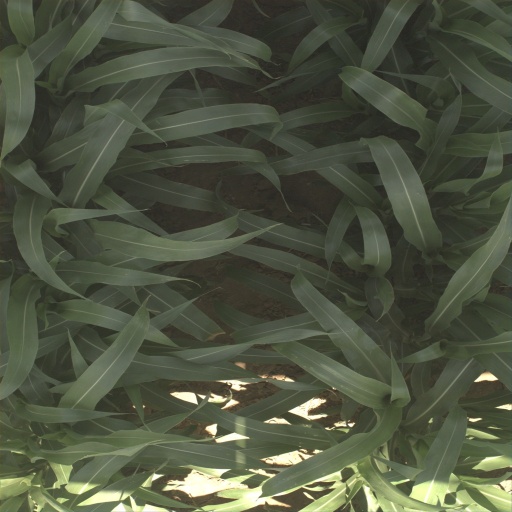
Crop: sorghum